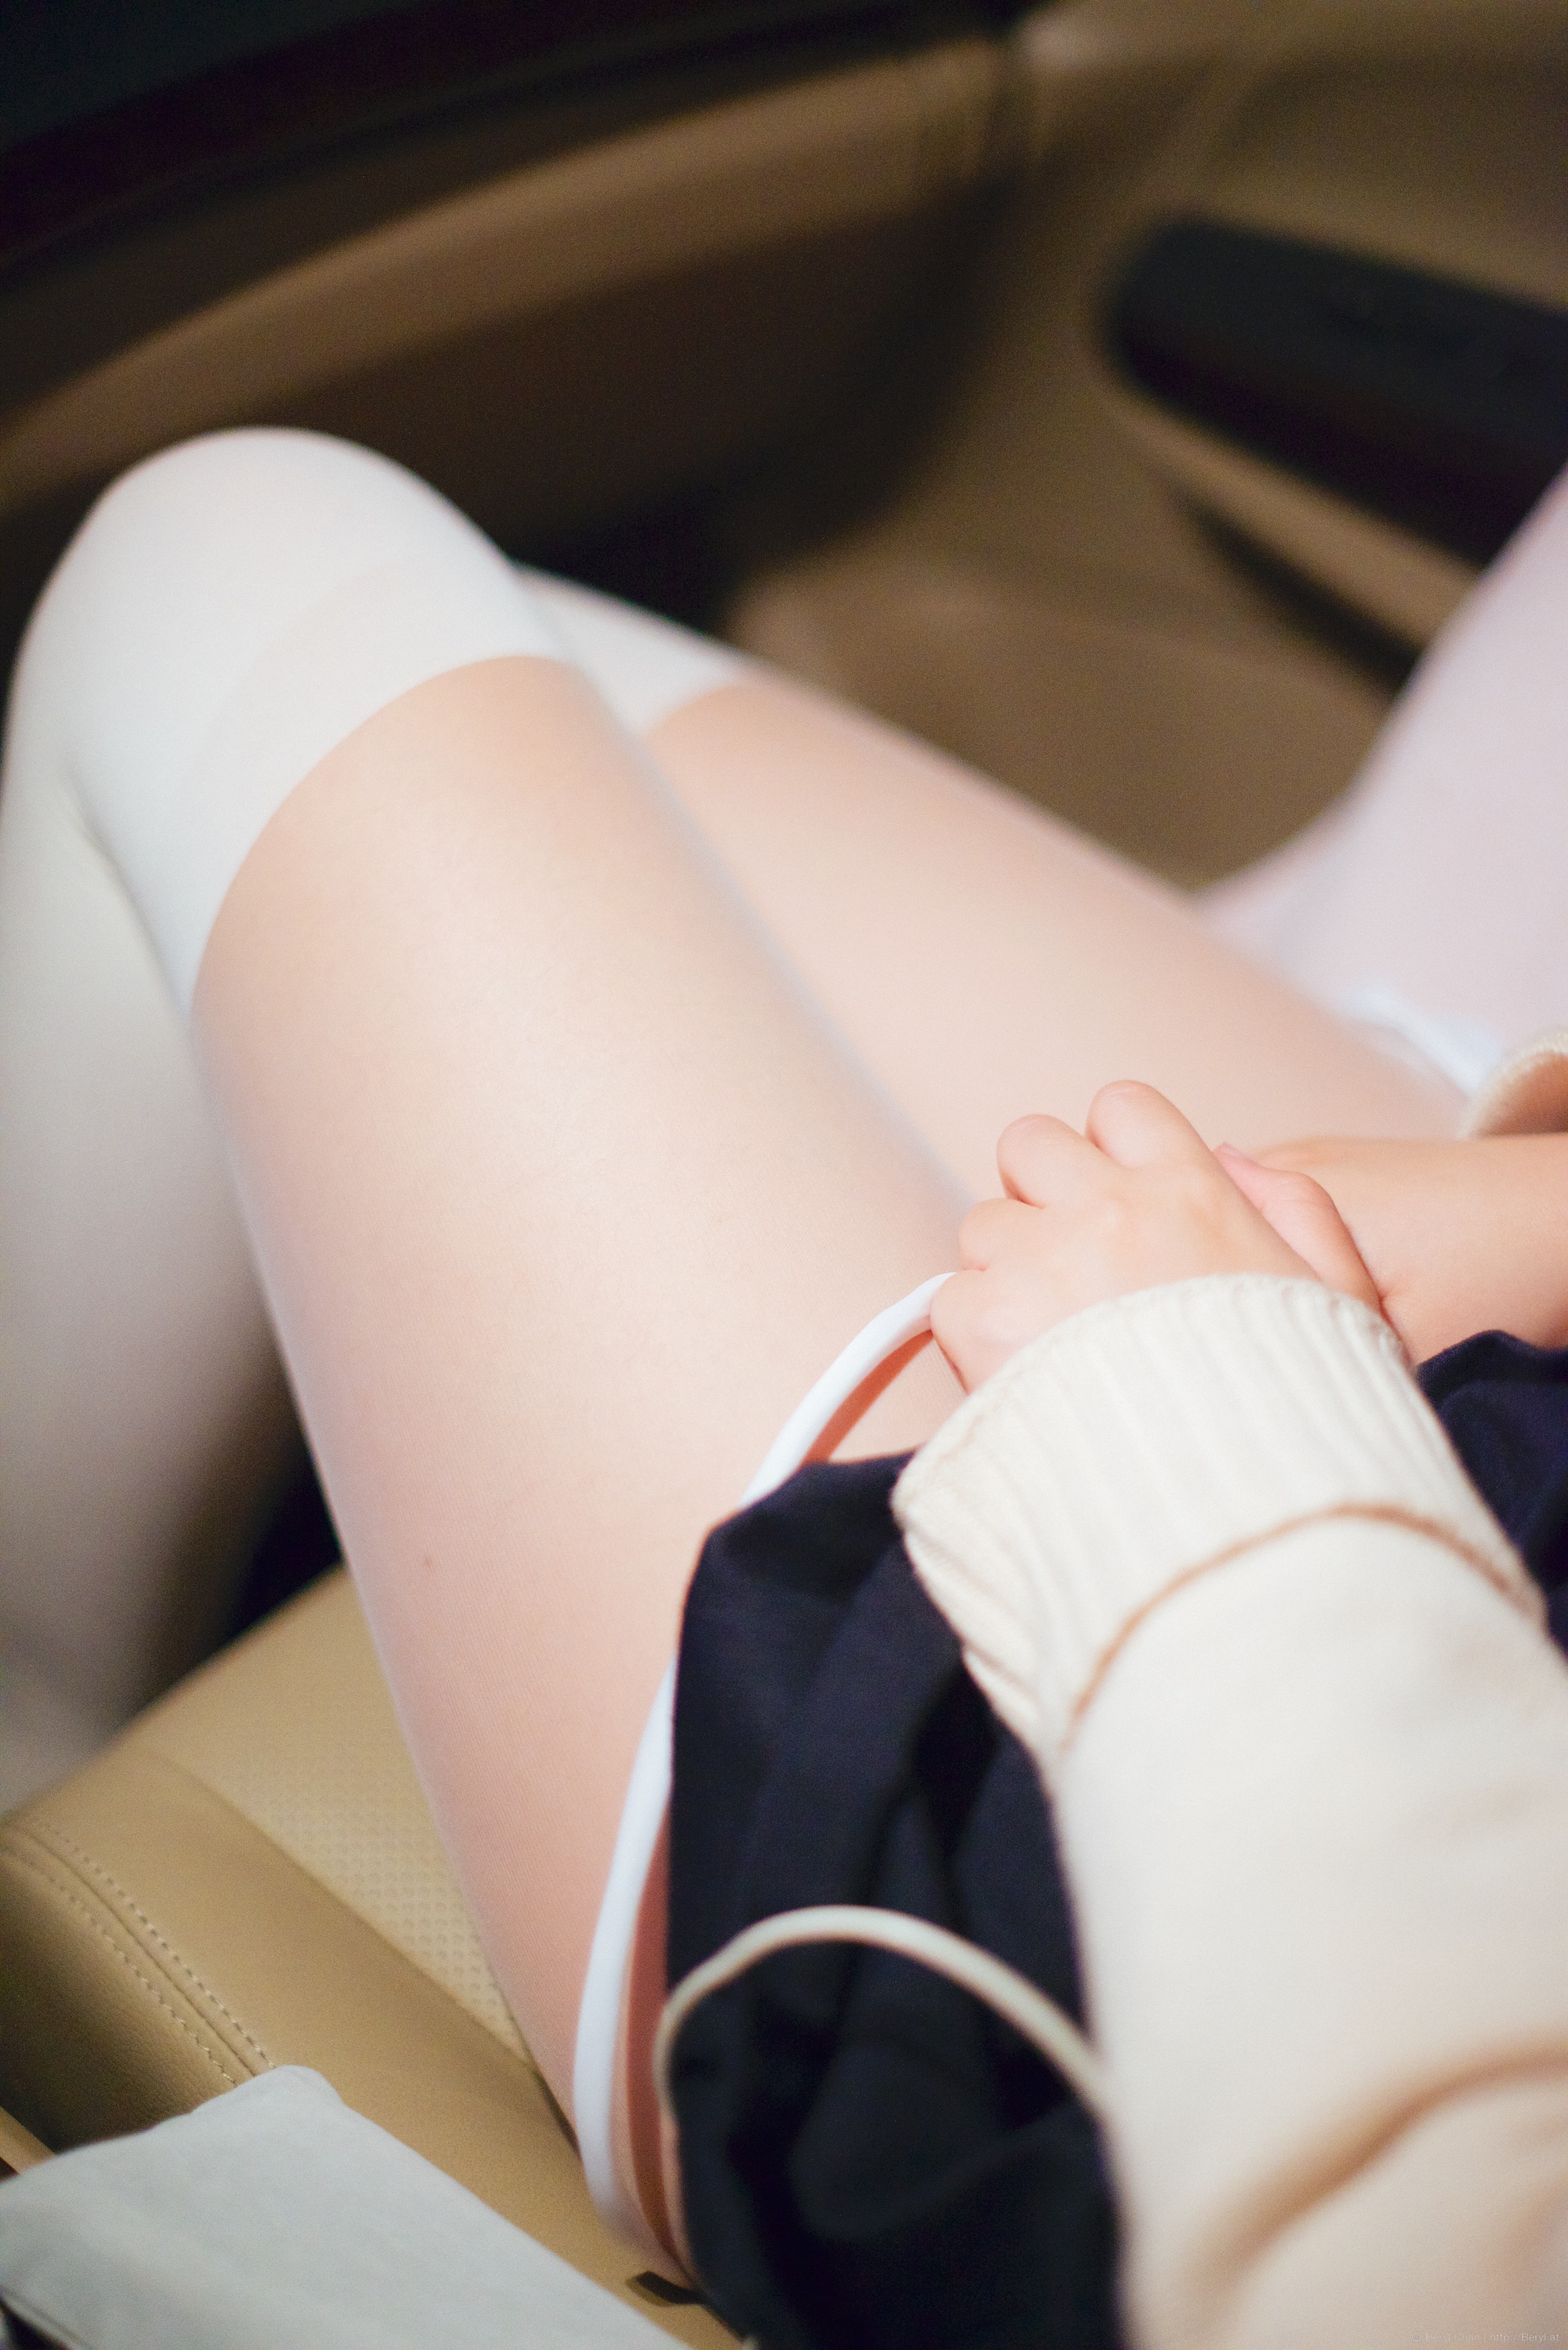
hand, girl, woman, white, photography, cute, leg, finger, clean, clothing, arm, close up, human body, hands, legs, glasses, bright, thigh, tiny, beauty, faceless, uniform, school, skirt, socks, tights, kneehighsocks, kneesocks, pantyhose, afsnikkor50mmf14g, schoolgirl, kneehigh, dressing, photo shoot, sense, undergarment